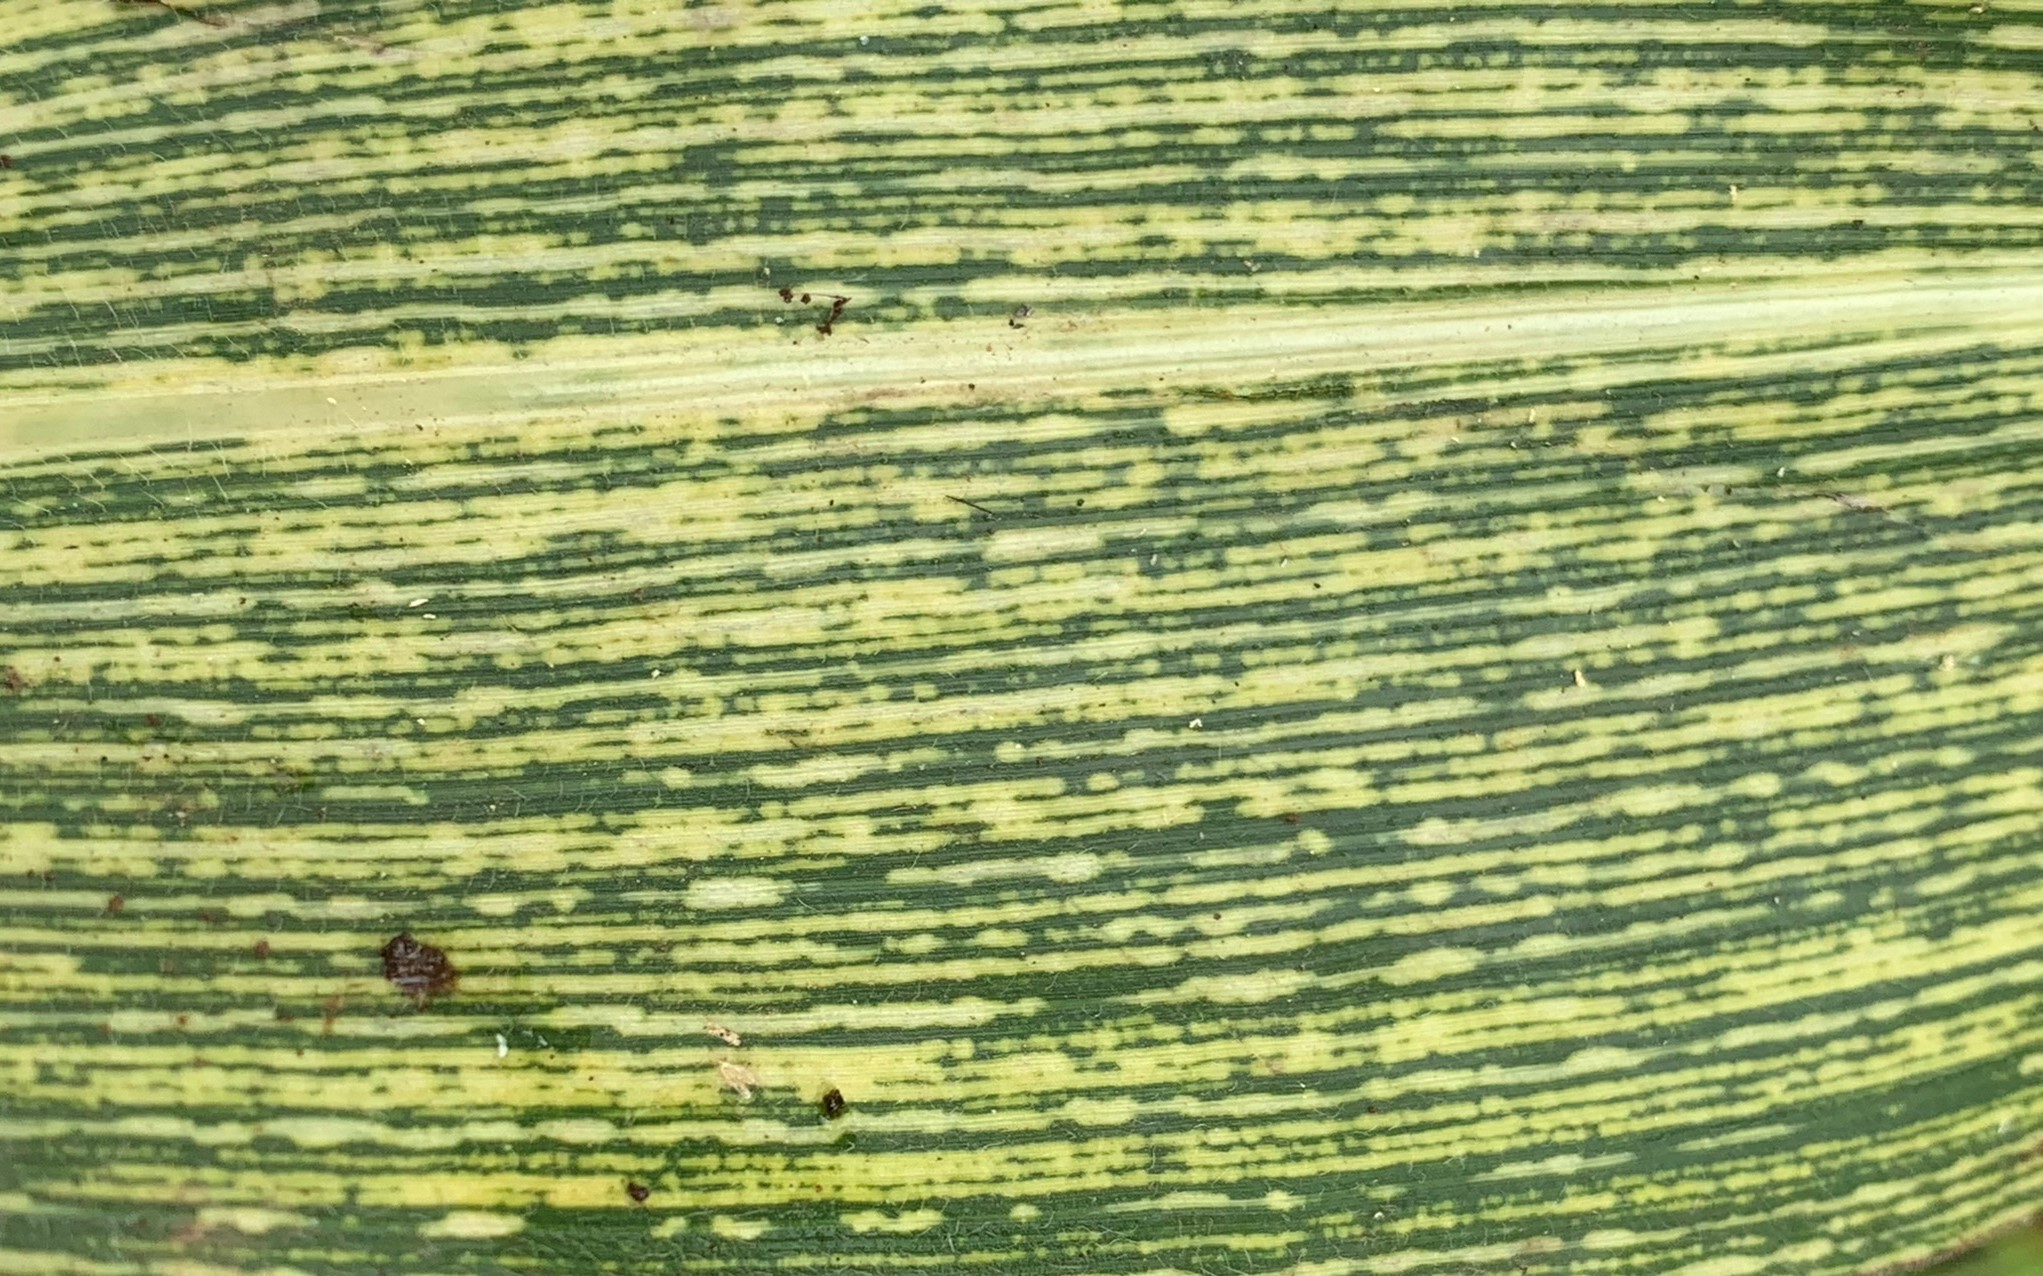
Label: MSV